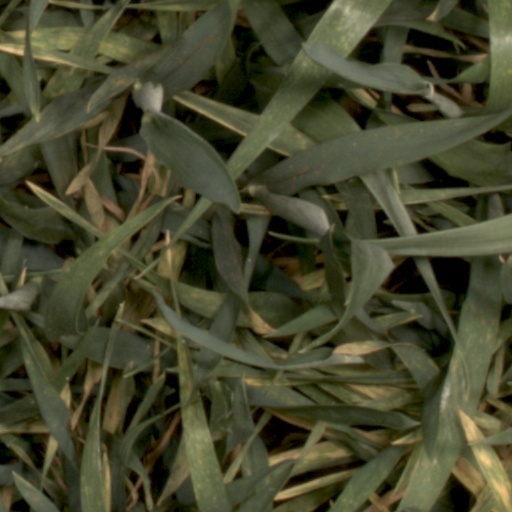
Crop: wheat